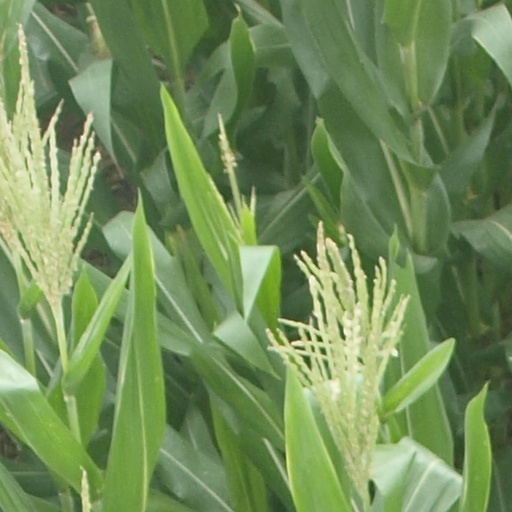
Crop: maize; corn